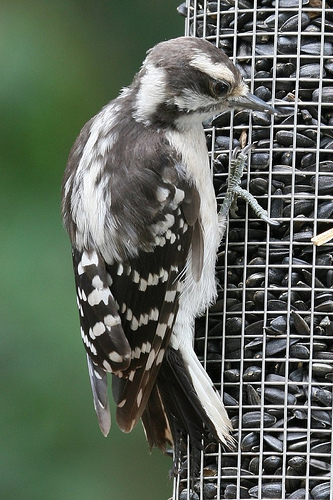
this bird has a white belly and white and black spotted wings.
this is a black and white bird with a small black beak.
a medium sized bird with white spots on its wings and a medium sized pointed bill
this bird is white and black in color with a sharp beak, and black eye rings.
the bird has a white abdomen, belly and breast, with grey and white primary wings, and black and white secondary wings.
this bird is black with white and has a long, pointy beak.
this bird is black with white and has a very short beak.
this bird has wings that are black and a white belly
this bird has a grey bill and crown with grey wings flecked with white spots.
a medium sized bird with dotted coloring on its wings and a small sharp bill.
Species: Downy Woodpecker